German Zakharyayev

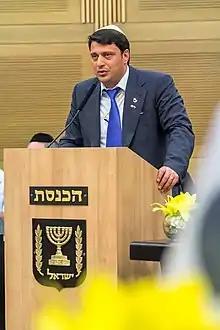
German Zakharyayev

German Rashbilovich Zakharyayev (born July 7, 1971, Qırmızı Qəsəbə, Azerbaijan SSR, Soviet Union) is an Azerbaijani-born businessman, public figure and philanthropist. He is a vice-president of the Russian Jewish Congress and the president of the International Charity Foundation of Mountain Jews STMEGI.